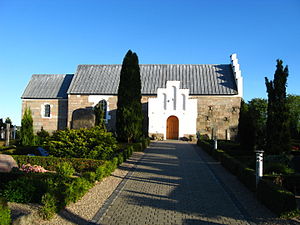
Mosbjerg Sogn
Mosbjerg Kirke
Mosbjerg Kirke, Hjørring Kommune
Mosbjerg Sogn er et sogn i Vendsyssel. Indtil Kommunalreformen i 1970 lå det i Horns Herred.